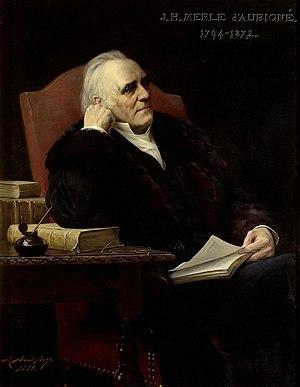
Jean-Henri Merle d'Aubigné (1794-1872)
Jean-Henri Merle d'Aubigné, né le 16 août 1794 dans la propriété familiale de La Graveline aux Eaux Vives à Genève, et mort le 21 octobre 1872 à Genève, puis inhumé à Cologny, est un pasteur suisse revivaliste et un historien du protestantisme. Particulièrement réputé pour son éloquence en chaire, il joue un rôle majeur dans la diffusion du Réveil en Belgique.